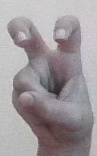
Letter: toot